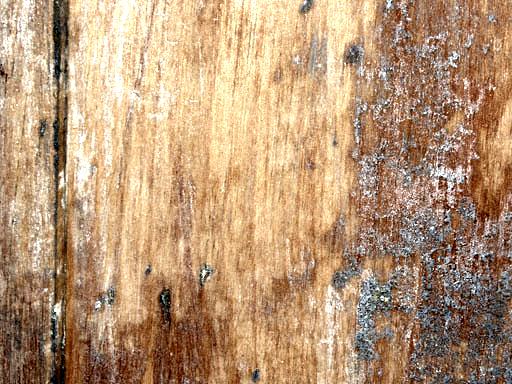
Material: wood